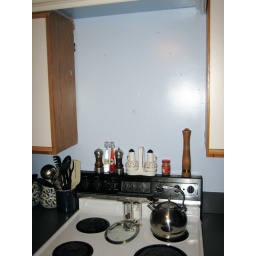
We'd like to put a microwave above the stove. We may or may not repalce the stove at some point.